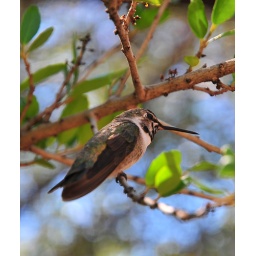
Birdlife of the Sonoran Desert region - in the hummingbird house at the Arizona-Sonora Desert Museum, a hummingbird lights momentarily on a tree branch.